Helmuth von Pannwitz

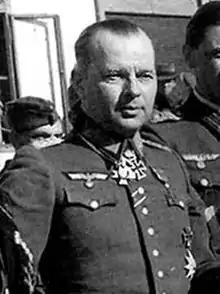
Pannwitz in 1943

Helmuth von Pannwitz (14 October 1898 – 16 January 1947) was a German general who was a cavalry officer during the First and the Second World Wars. Later he became a Lieutenant General of the Wehrmacht, a SS-Gruppenführer of the Waffen-SS, and Feldataman of the XV SS Cossack Cavalry Corps. In 1947 he was tried for war crimes under Ukaz 43 by the Military Collegium of the Supreme Court of the Soviet Union, sentenced to death on 16 January 1947 and executed in Lefortovo Prison the same day. He was rehabilitated by a military prosecutor in Moscow in April 1996. In June 2001, however, the reversal of the conviction of Pannwitz was overturned and his conviction was reinstated.